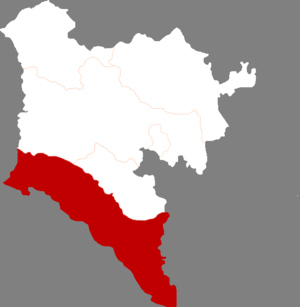
La bannière centrale droite de Horqin est une subdivision administrative de la région autonome de Mongolie-Intérieure en Chine. Elle est placée sous la juridiction de la ligue de Xing'an.